Wolf hunting

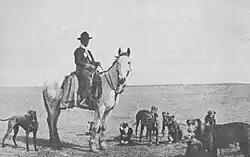
A wolfer with wolfhounds near Amedon, North Dakota, 1904

In Czarist Russia, before the emancipation reform of 1861, wolf hunting was done solely by authorized firearm holders, usually police, soldiers, rich landowners or nobles. Upon learning of the frequency of attacks on livestock and humans, the Ministry of the Interior sent agents to Western Europe in order to learn how the people there dealt with wolf problems. Upon returning, the Ministry of the Interior developed a plan in 1846 to deal with wolves involving the opening of wolf bounties and appointment of government hunters. Each hunter was given jurisdiction to hunt in one district, with more than one for large areas. Hunters were given 3 rubles for each male wolf killed and 1.5 for each cub, with a tail presented as proof. Each hunter would receive an annual salary of 60 rubles a year, provided he killed 15 adults and 30 cubs a year. Peasant hunters, however, were rarely rewarded, because of corrupt bureaucrats stealing the money. In 1858, after paying the equivalent of $1,250,000 for over a million wolves in Central Russia, officials became suspicious, and discovered that some hunters bought wolf pelts for low prices, cut them up and handed them to magistrates as wolf tails. In the later years of the 19th century, Russian hunting societies began an energetic campaign against wolves. In 1897, members of the Moscow Hunting Society killed their first 1000 wolves, though the number of professional wolf hunters at the time was rather low. Former serfs began hunting wolves after their emancipation in 1861, though rarely with success, as civilian firearms were highly expensive, and the cheaper ones were usually primitive and unable to bear the heavy ammunition necessary to kill wolves.